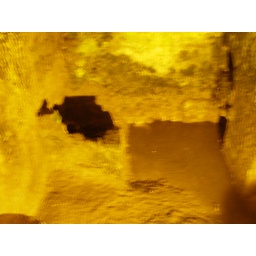
This is a place where the water was stored with the wall around the city was being build at Herod's time